Louis Hébert

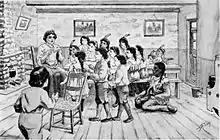
Madame Hebért teaching

At the beginning of 1800, Louis Hébert and Marie Rollet had 4,592 descendants married in Quebec, according to the "PRDH" (Historical Demography Research Program) of the "Université de Montréal", making the couple the tenth most important one in French-Canadian ancestry at that time. Given the migratory routes of French-Canadians, their descendants thus live mainly in Canada (especially Quebec, Ontario and Manitoba), but also in communities in New England, upstate New York, and the Midwest (especially Michigan, Missouri, Illinois, Minnesota) also in Montana.